Anne Gilchrist (writer)

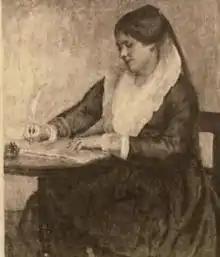
Mrs. Anne Gilchrist (c. 1882)

Anne Gilchrist (née Burrows; 25 February 182829 November 1885) was an English writer, best known for her connection to American poet Walt Whitman.